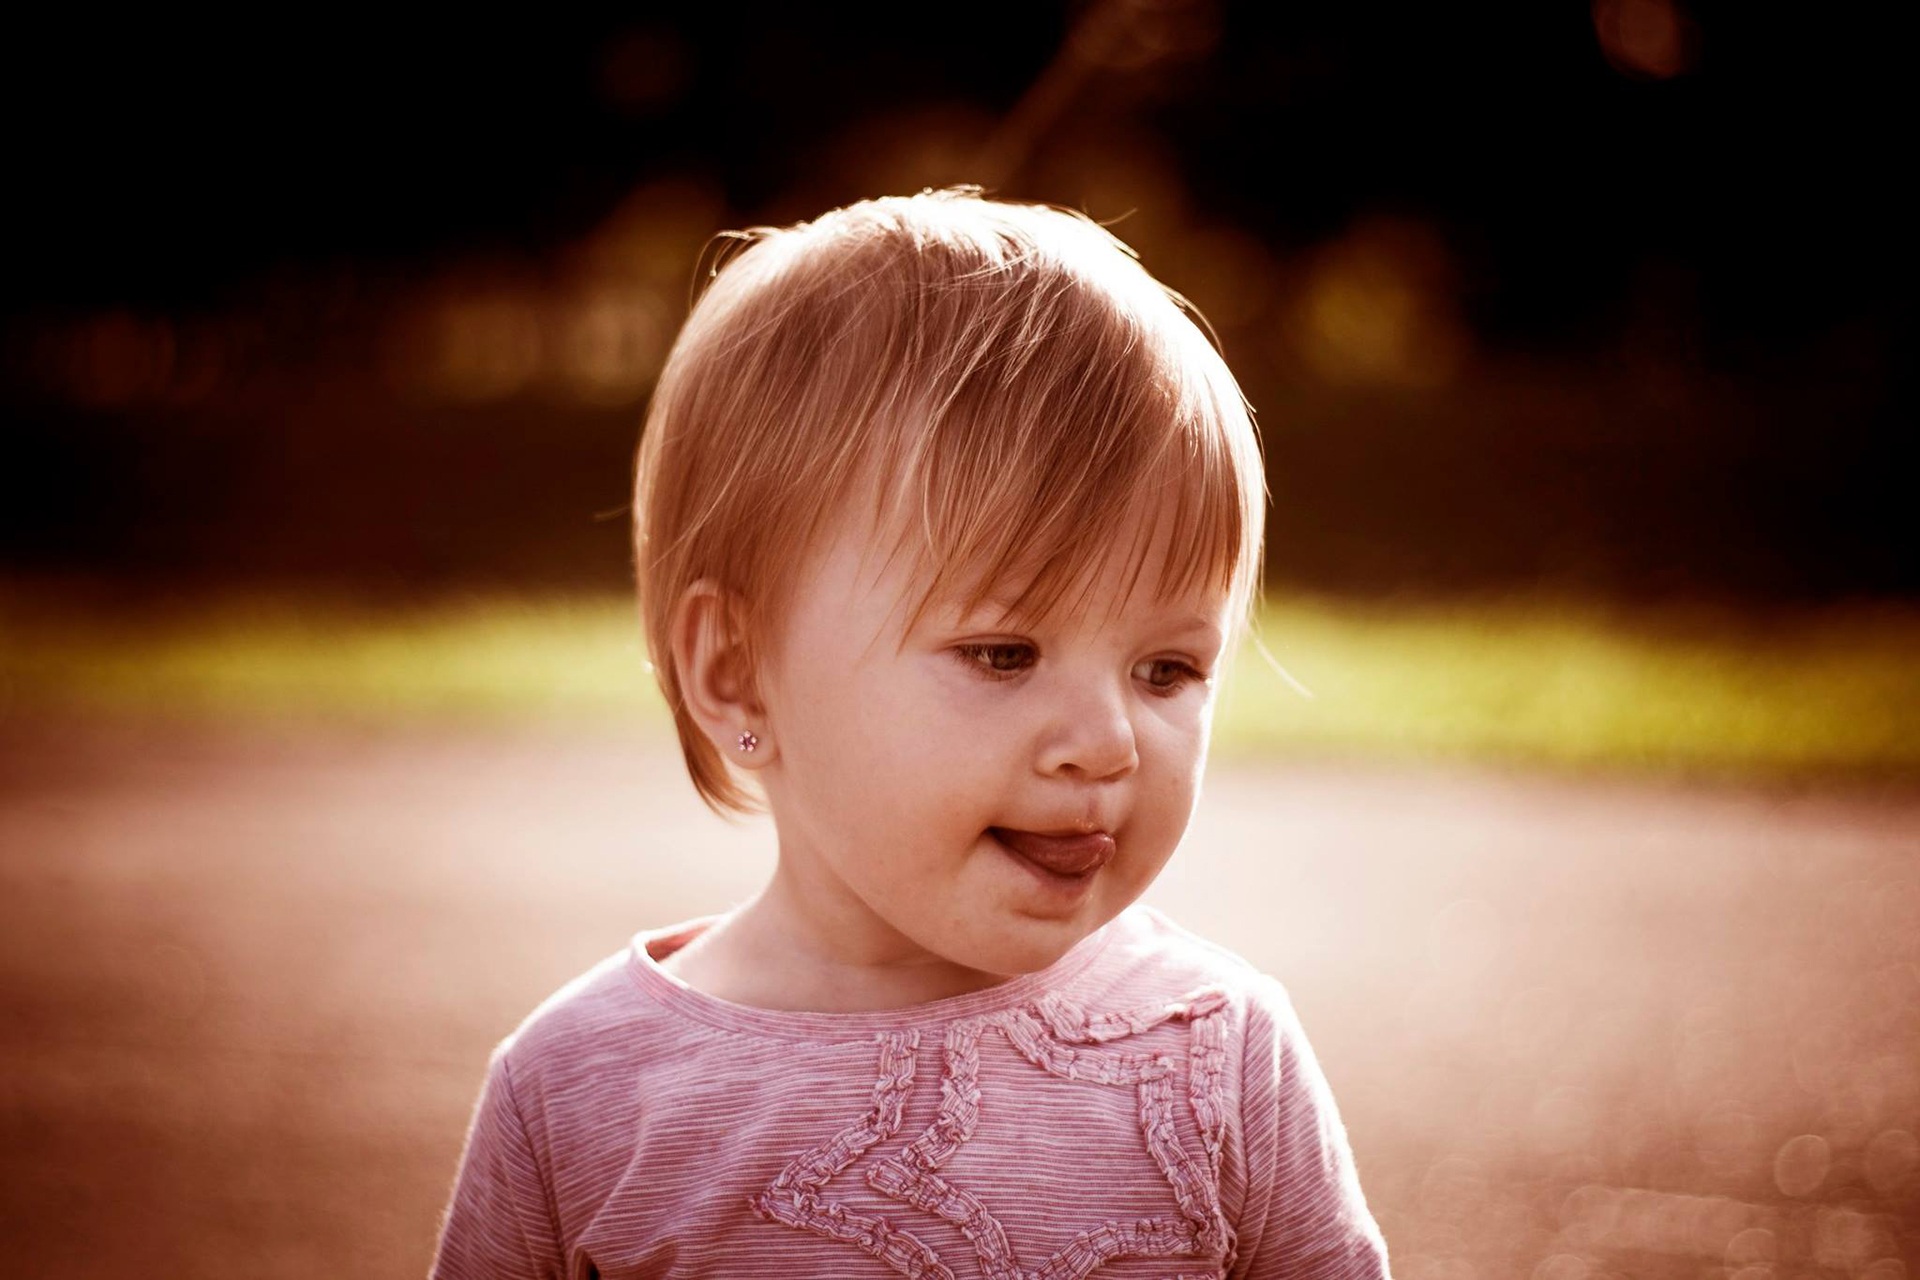
person, girl, photography, boy, kid, cute, female, portrait, young, small, child, human, grunge, baby, childhood, smile, cheerful, family, nose, fun, cheek, happy, happiness, infant, toddler, little, skin, pretty, portrait photography